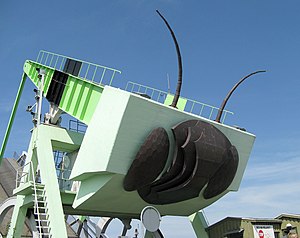
Græshoppebroen
Græshoppens hoved
Græshoppebroen i Karebæksminde ved Næstved, på Sjælland i Denmark
Græshoppebroen eller Karrebæksmindebroen forbinder Karrebæksminde med Enø ved Næstved.